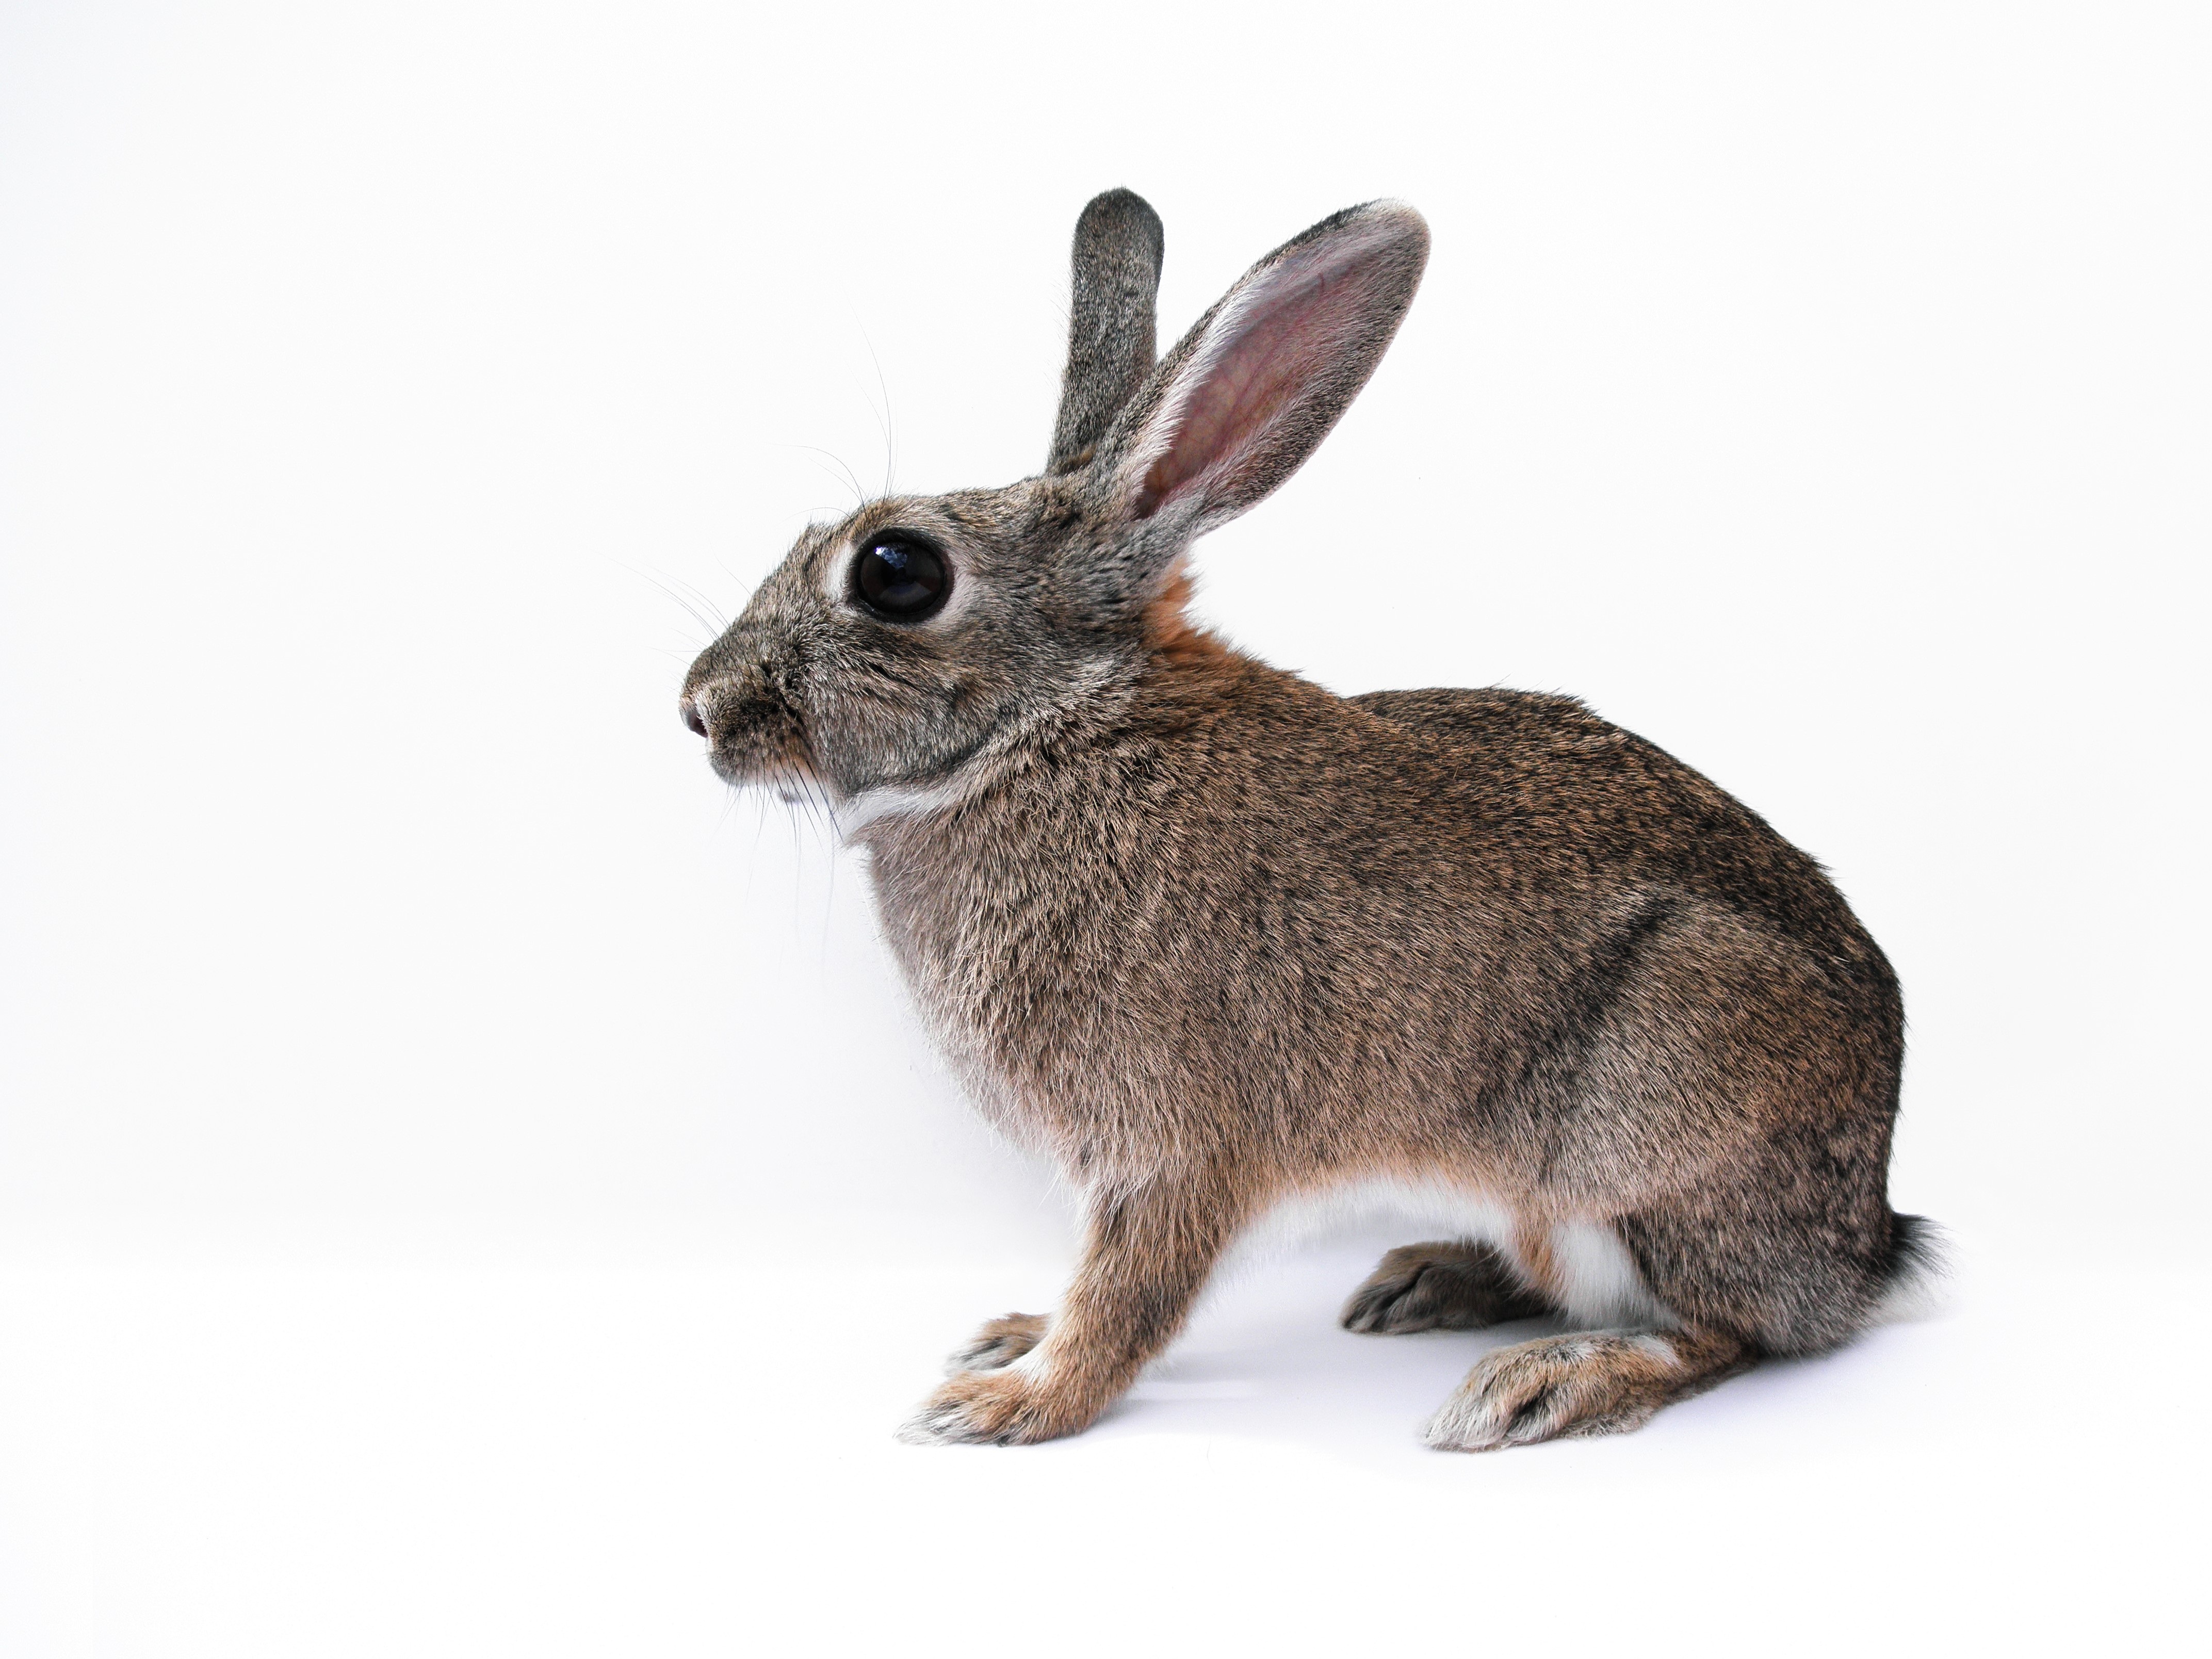
white, cute, isolated, mammal, fauna, rabbit, hare, whiskers, background, vertebrate, bunny, domestic rabbit, rabits and hares